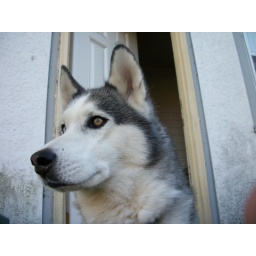
This is a friend's dog Buddy protecting the house by keeping vigilance over the back yard.